Kra Buri district

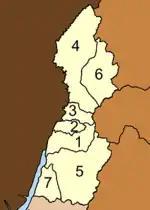
Map of subdistricts

As of December 2023 there are two subdistrict municipalities ("thesaban tambon") Nam Chuet and Choporo. Nam Chuet covers parts of the subdistrict and Choporo covers the whole subdistrict. There are further six subdistrict administrative organizations - SAO ("ongkan borihan suan tambon - o bo to") for the non-municipal areas.